Answer in natural language. Considering the relative positions, where is brown square dining table (highlighted by a green box) with respect to matte black floor lamp with white shade (highlighted by a blue box)? Choose between the following options: below or above
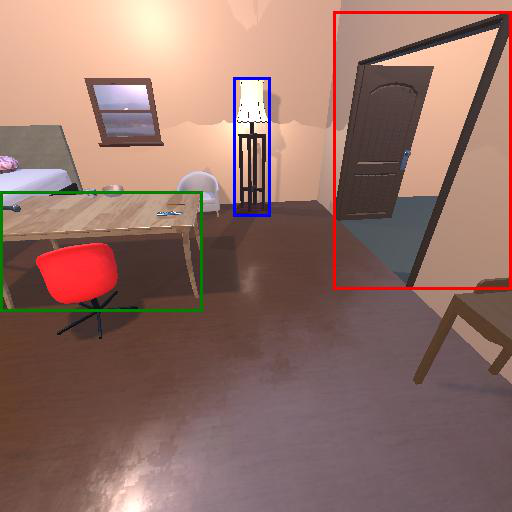
<answer>below</answer>